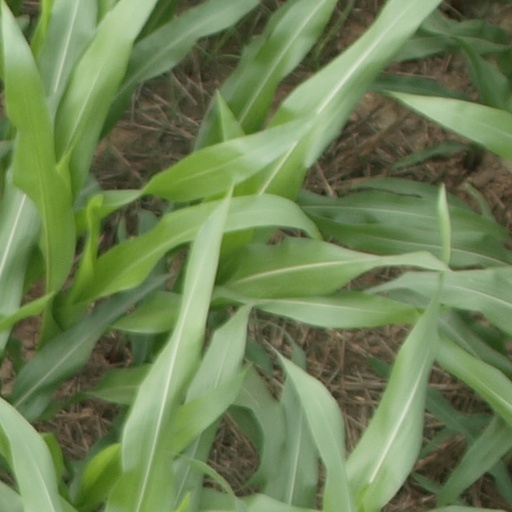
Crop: maize; corn